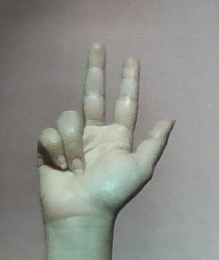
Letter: al